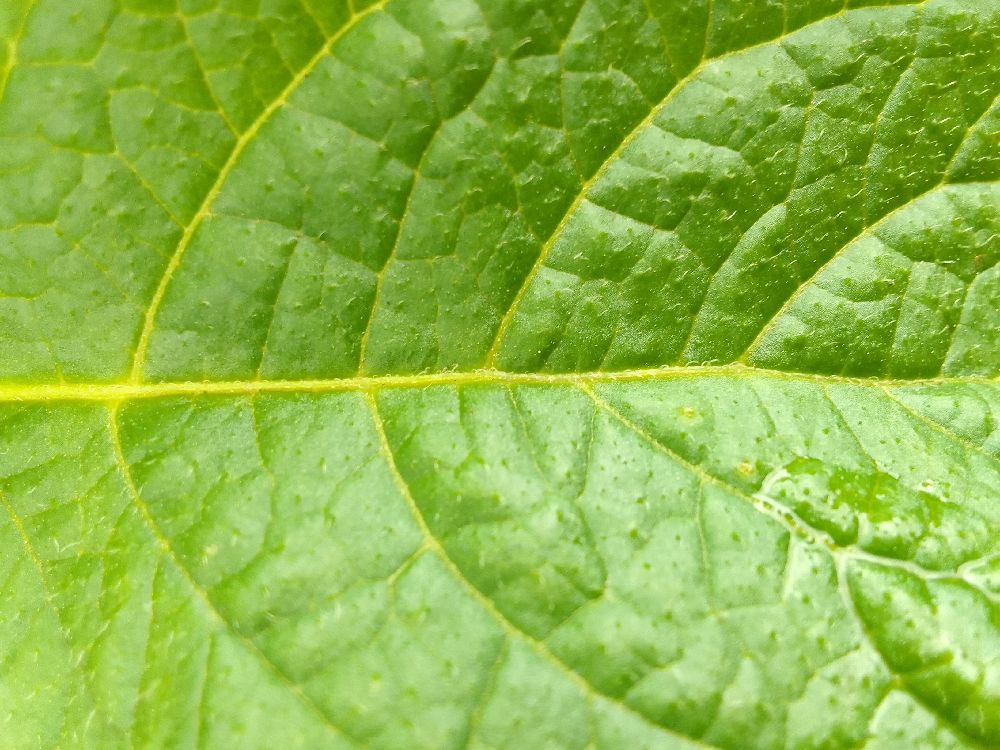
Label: Healthy